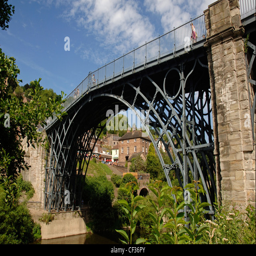
river and arched bridge near the village